Dorothy Vaughan

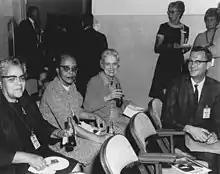
Vaughan with her human computer colleagues Lessie Hunter, and Vivian Adair. Margaret Ridenhour and Charlotte Craidon are standing in the back.

Vaughan wanted to continue at another management position at NASA, but never received an offer. She retired from NASA in 1971, at the age of 61. In her final decade of her career, she worked with mathematicians Katherine G. Johnson and Mary Jackson on astronaut John Glenn's launch into orbit. She died on November 10, 2008, aged 98 and was buried at Hampton Memorial Gardens. Vaughan was a member of Alpha Kappa Alpha, an African-American sorority. She was also an active member of the African Methodist Episcopal Church where she participated in music and missionary activities. She also wrote a song called "Math Math".